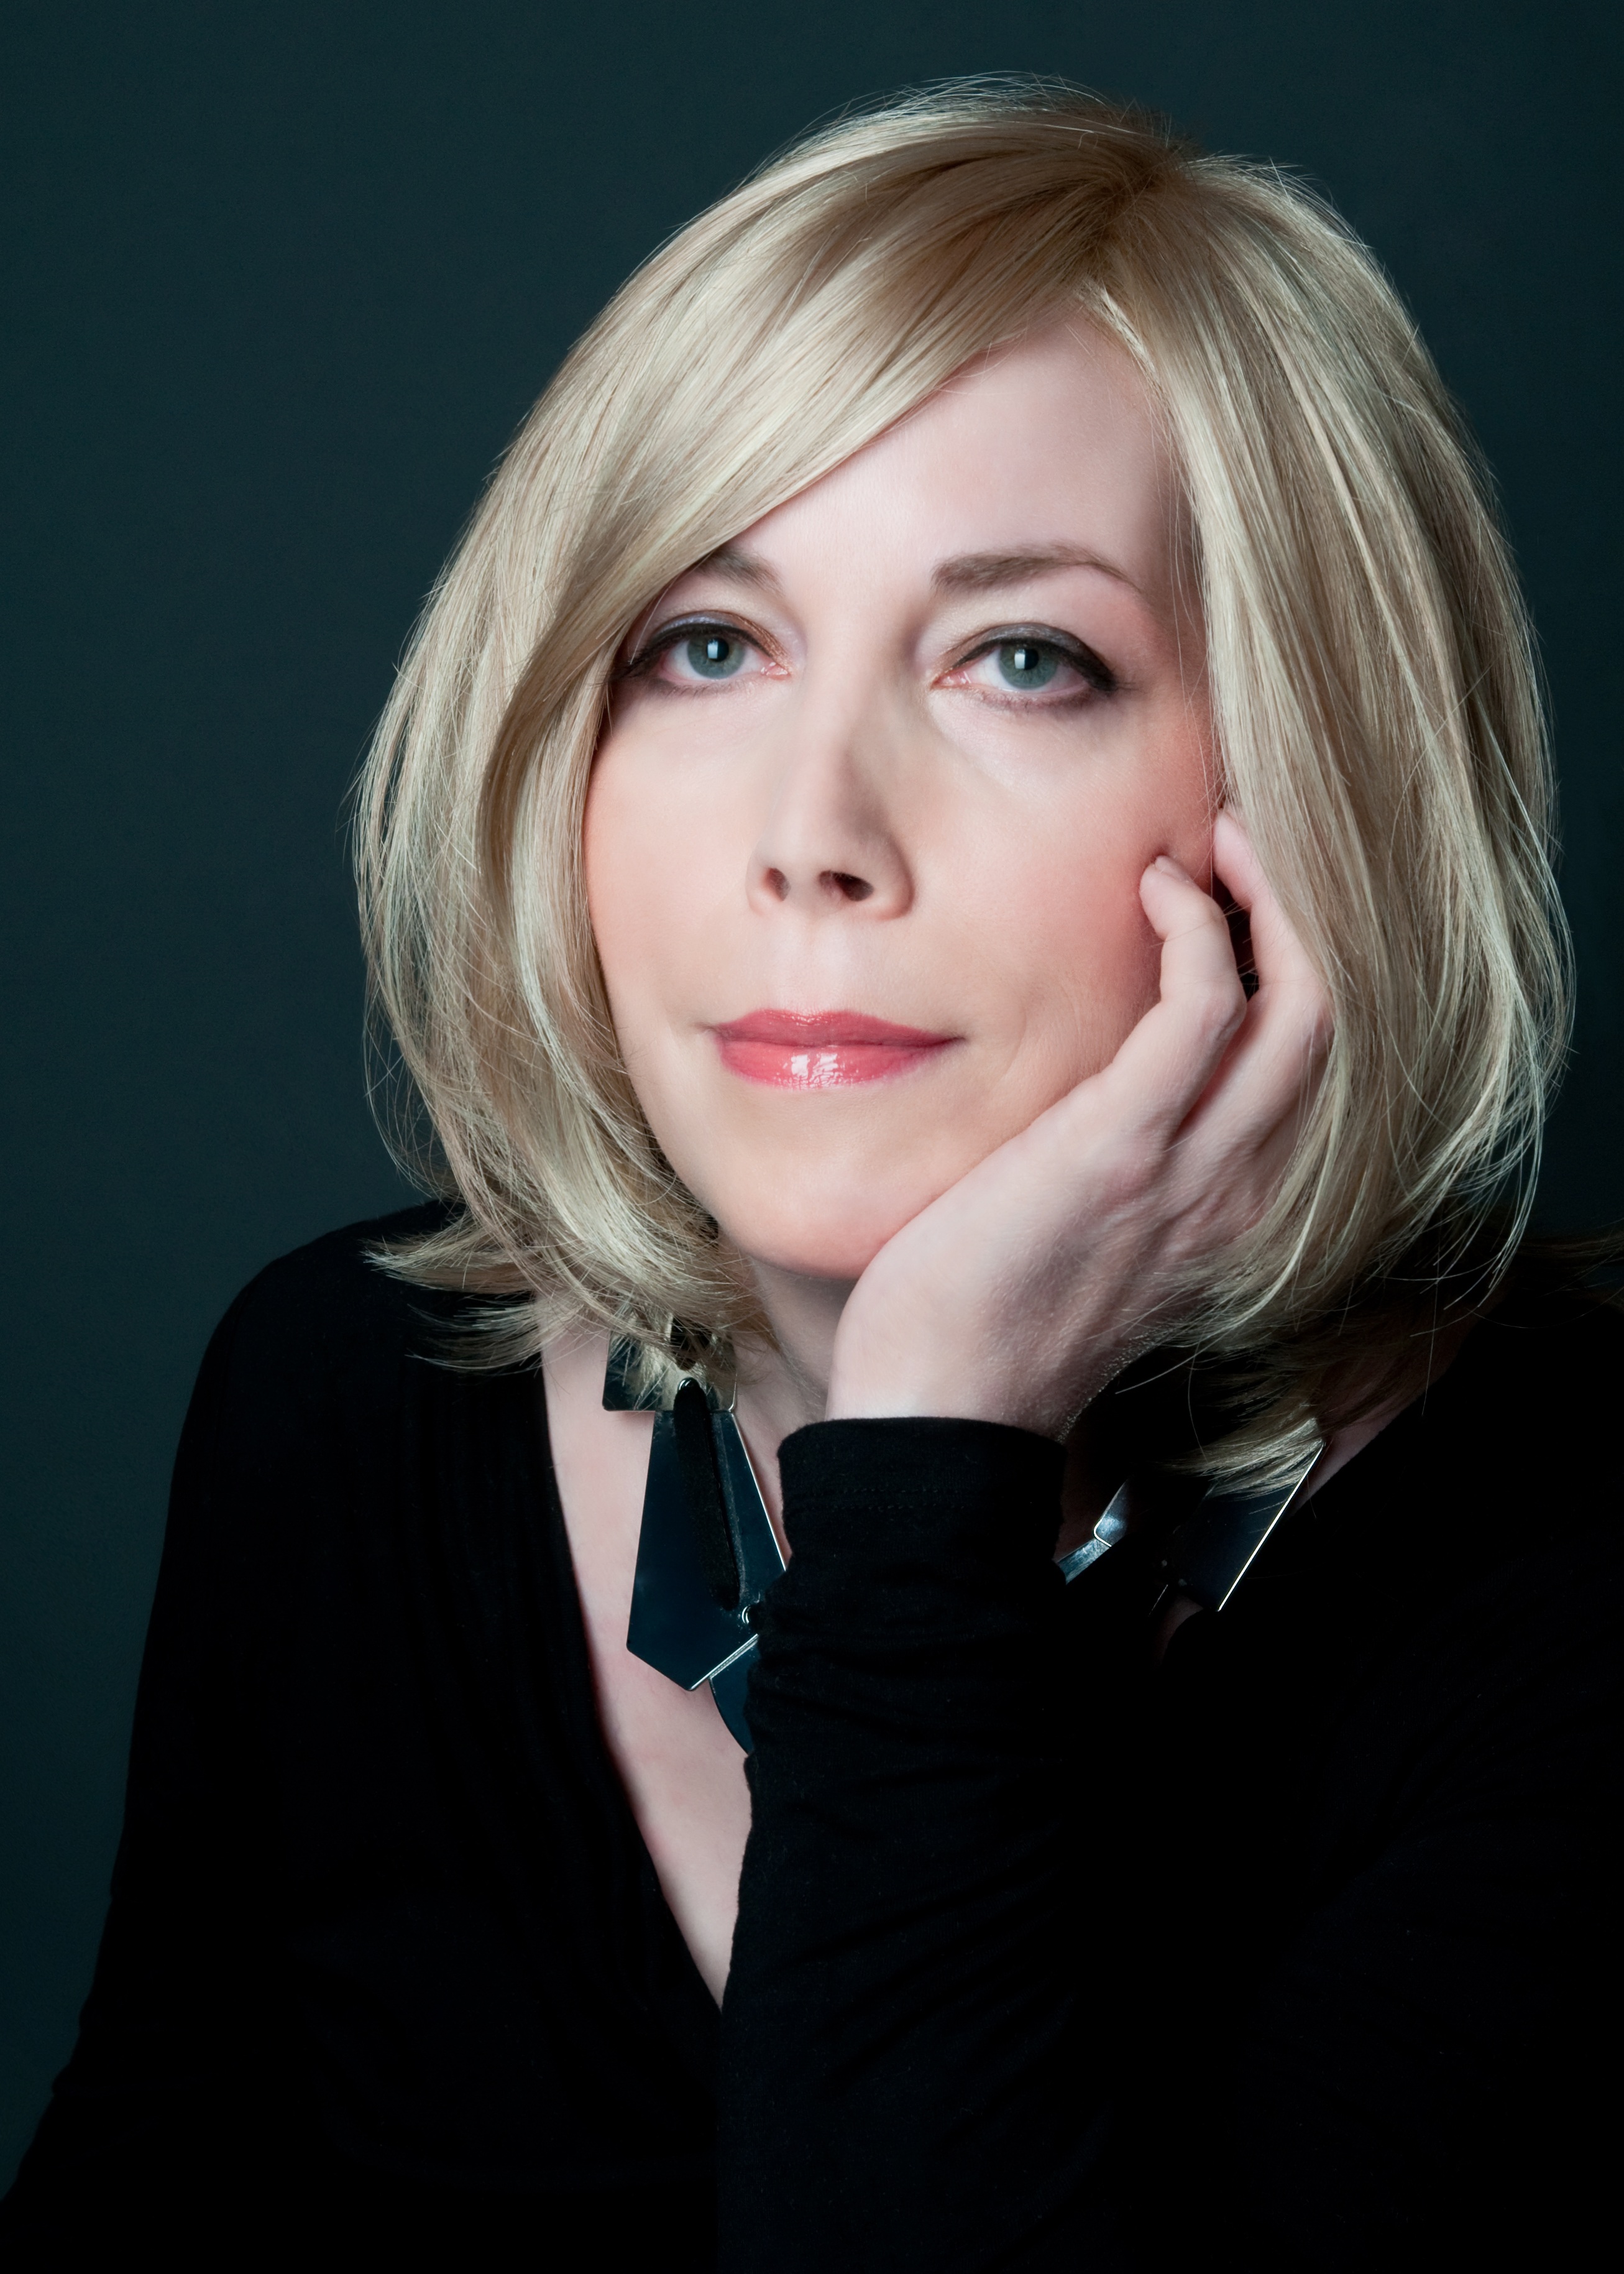
person, girl, woman, hair, photography, singer, portrait, model, profession, lady, blonde, facial expression, hairstyle, long hair, close up, face, eye, head, beauty, blond, lipstick, photo shoot, brown hair, portrait photography